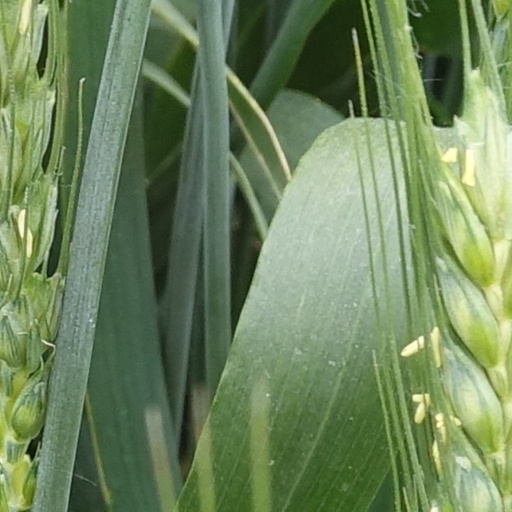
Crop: wheat